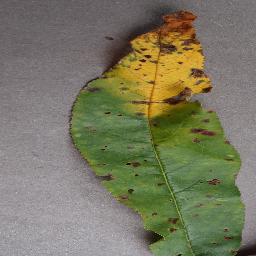
Label: Peach___Bacterial_spot